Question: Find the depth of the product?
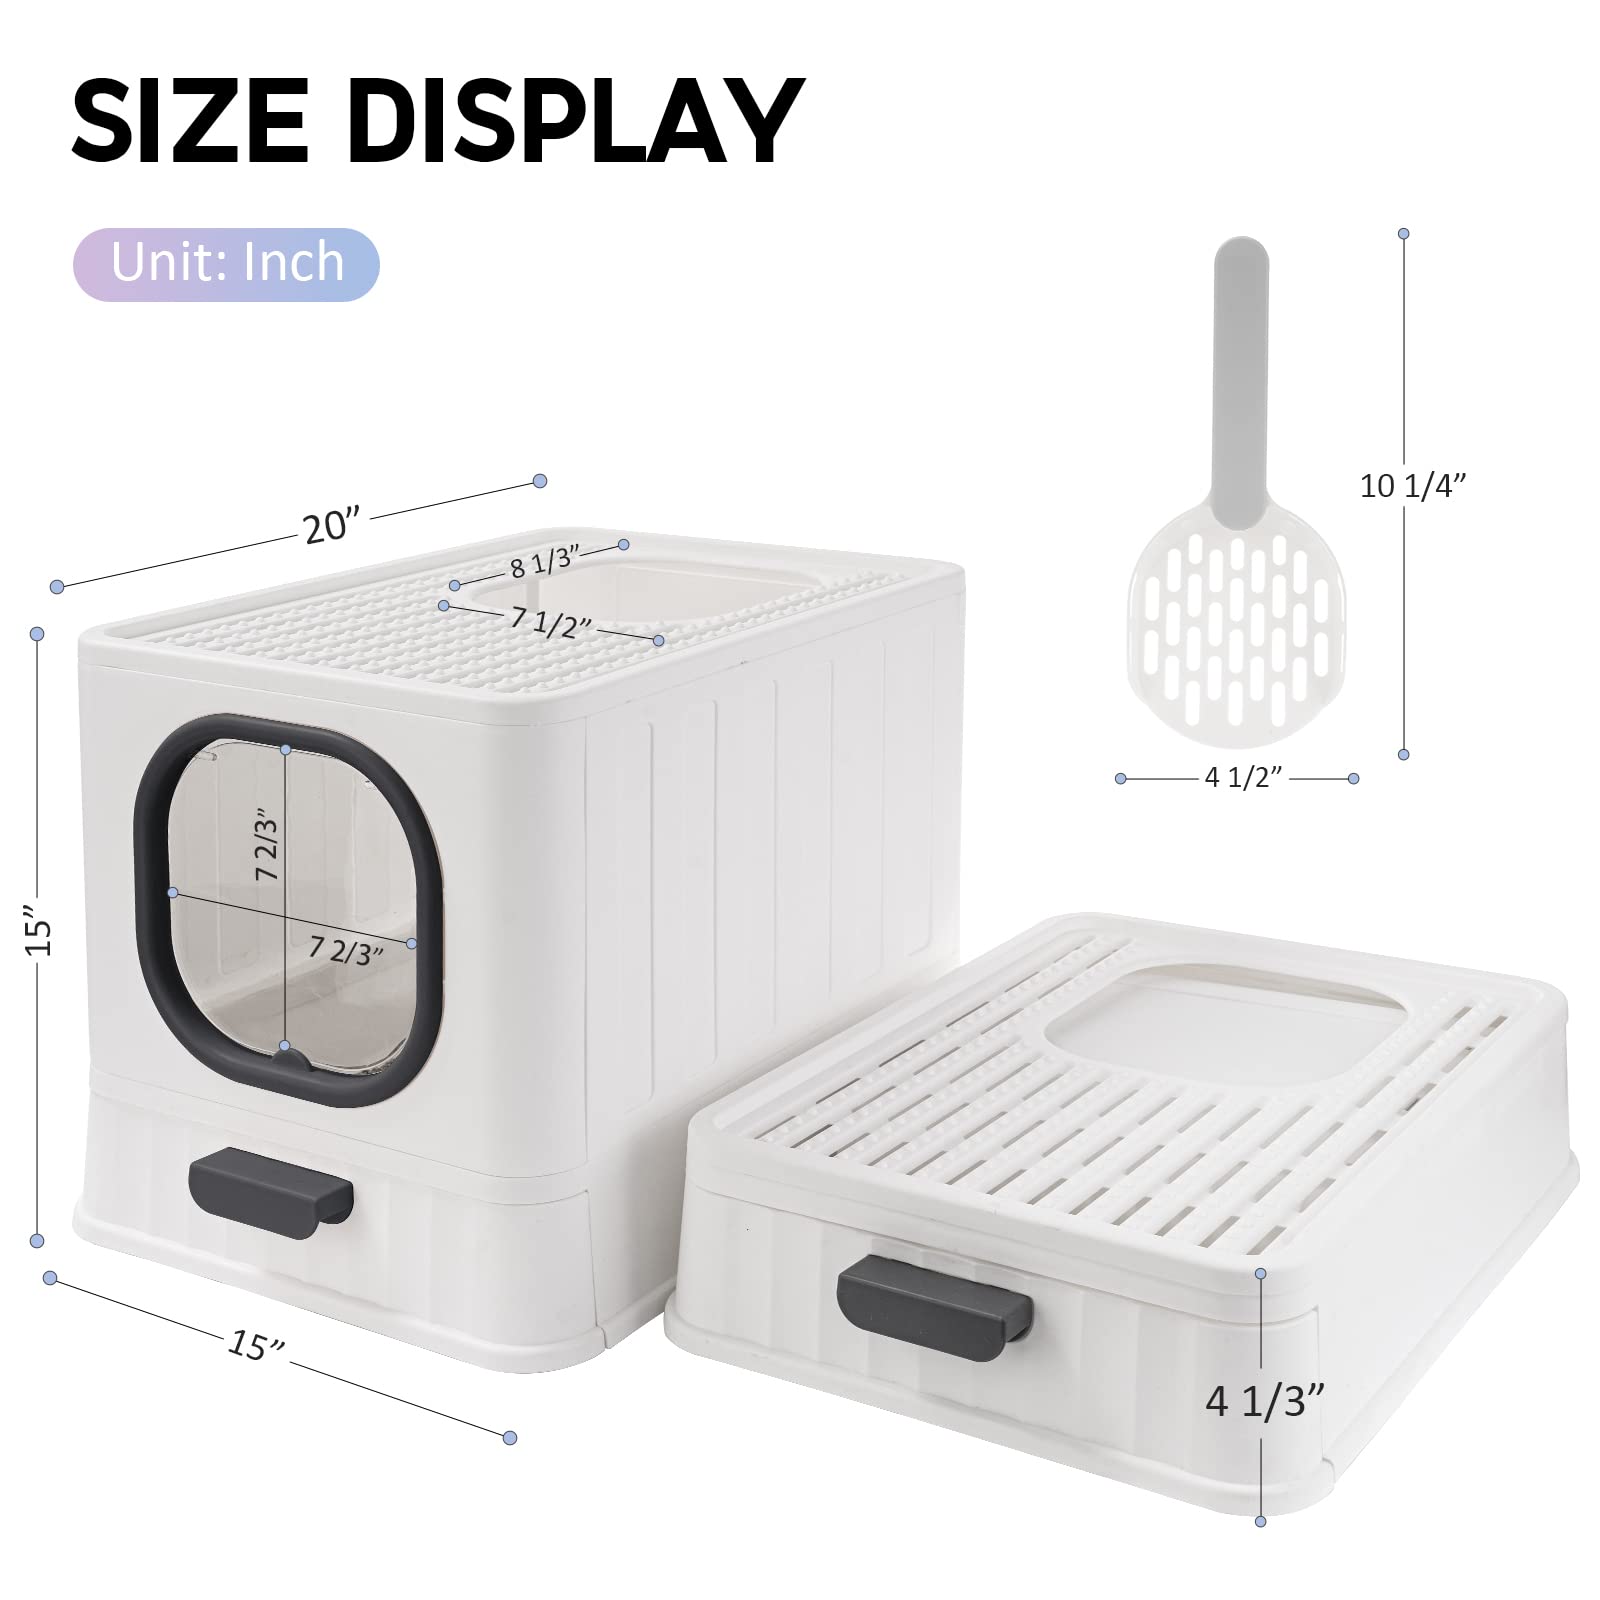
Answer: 20.0 inch